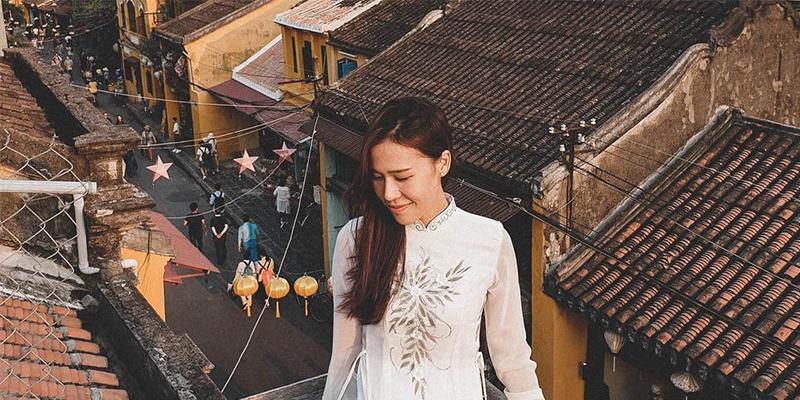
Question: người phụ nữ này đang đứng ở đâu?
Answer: ở trên ban công của một căn nhà